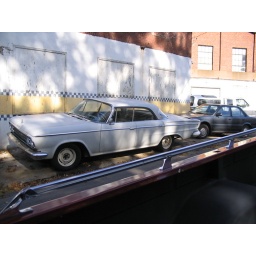
Old car sid of road in manchester ct